Michael Beetham

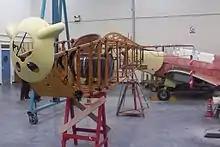
The Michael Beetham Conservation Centre at the RAF Museum Cosford.

As a Marshal of the Royal Air Force, Beetham remained on the RAF's Active List, although for practical purposes he retired in 1982. From 1986 to 1990 Beetham was Chairman of GEC Avionics. In 1989 he was made a deputy lieutenant of the County of Norfolk. Michael Beetham held the appointment of Honorary Air Commodore of No 2620 Squadron, Royal Auxiliary Air Force Regiment. He was President of the Society of Friends of the RAF Museum. The Museum's conservation centre is named the Michael Beetham Conservation Centre in his honour. Beetham was also President of the Bomber Command Association.